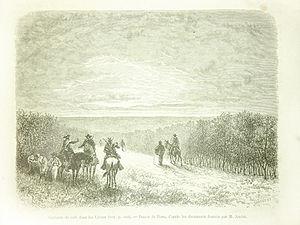
""Cultures de café dans les Llanos"" Croquis paru dans
La caféiculture est considérée comme une activité économique importante en Colombie. Différentes versions existent sur les origines du café en Colombie, la plus probable étant celle du jésuite espagnol José Gumilla parue dans son livre El Orinoco Ilustrado. La première grande étape du café colombien, comprise entre 1850 et 1910, permet à la caféiculture de s'étendre à travers le pays, notamment avec la colonisation antioquienne initiée à partir de 1890. C'est d'ailleurs grâce à cette dernière que le café, dont la culture est alors entreprise par des petits paysans indépendants, devient réellement un important produit d'exportation. Par la suite, et ce jusqu'à la Seconde Guerre mondiale, les cultures se concentrent sur les départements d'Antioquia, de Tolima et du Caldas. Dans cette région qui sera appelée l'Eje cafetero, le pourcentage de café produit au niveau national atteint ainsi 47 % au début des années 1930. Durant cette même période, la Colombie devient le deuxième exportateur mondial de café derrière le Brésil.
Le caféier vient de la province de Kaffa, en Éthiopie. Sa culture se répand dans l'Arabie voisine, où sa popularité a profité de la prohibition de l'alcool par l'islam. Appelé K'hawah, qui signifie « revigorant », sa rareté l'a rendu très cher en Europe jusqu'au premier tiers du XVIIIᵉ siècle. Puis sa culture déferle en quatre vagues, Java des années 1720, La Réunion des années 1730-1740, le Suriname des années 1750-1770 et Saint-Domingue des années 1770-1780.